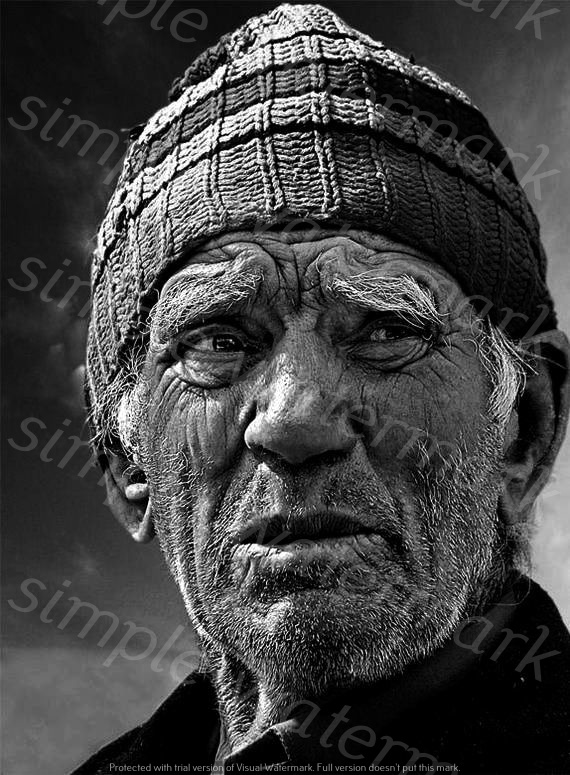
Label: Watermark